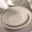
Label: plate